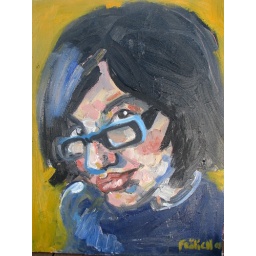
self portrait in blue vintage dress